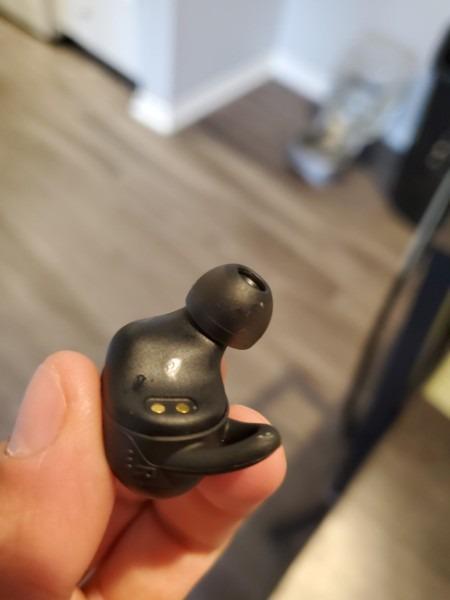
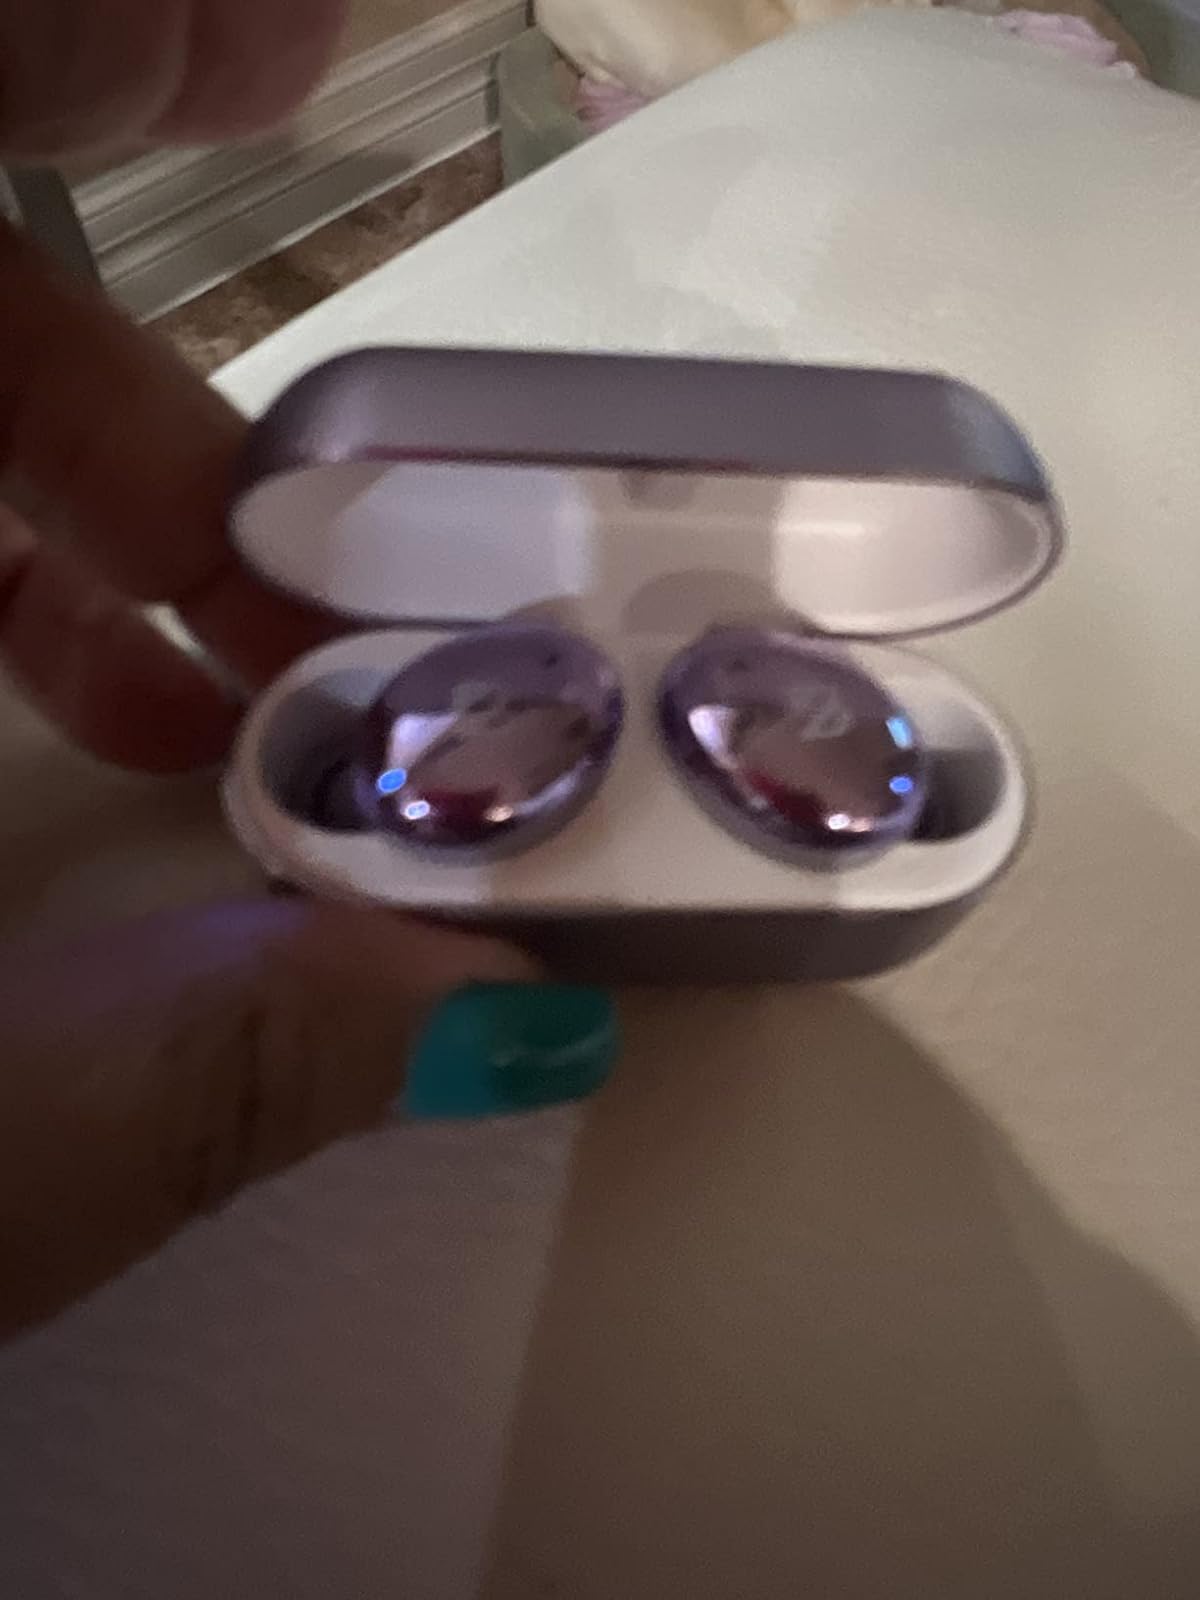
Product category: earbuds
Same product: no